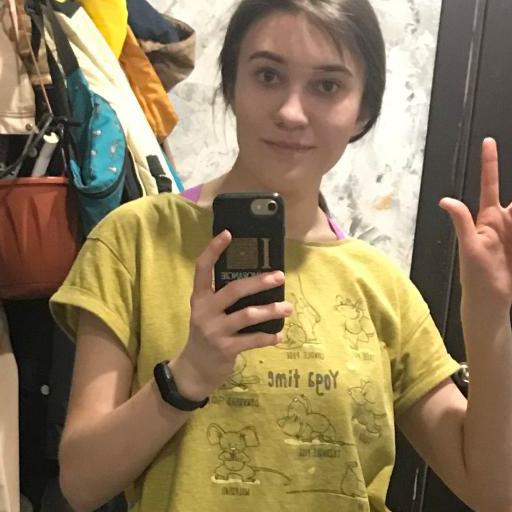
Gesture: no_gesture